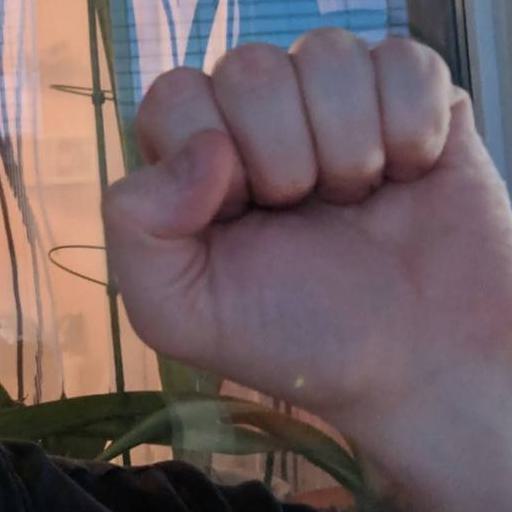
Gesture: fist